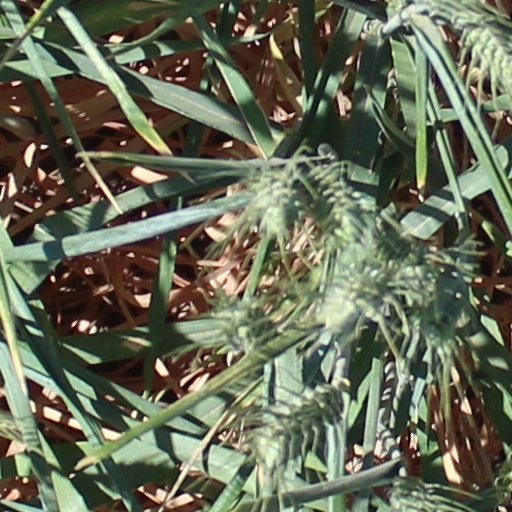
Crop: wheat